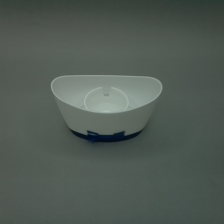
Color: white/transparent
Cap type: flip-top cap